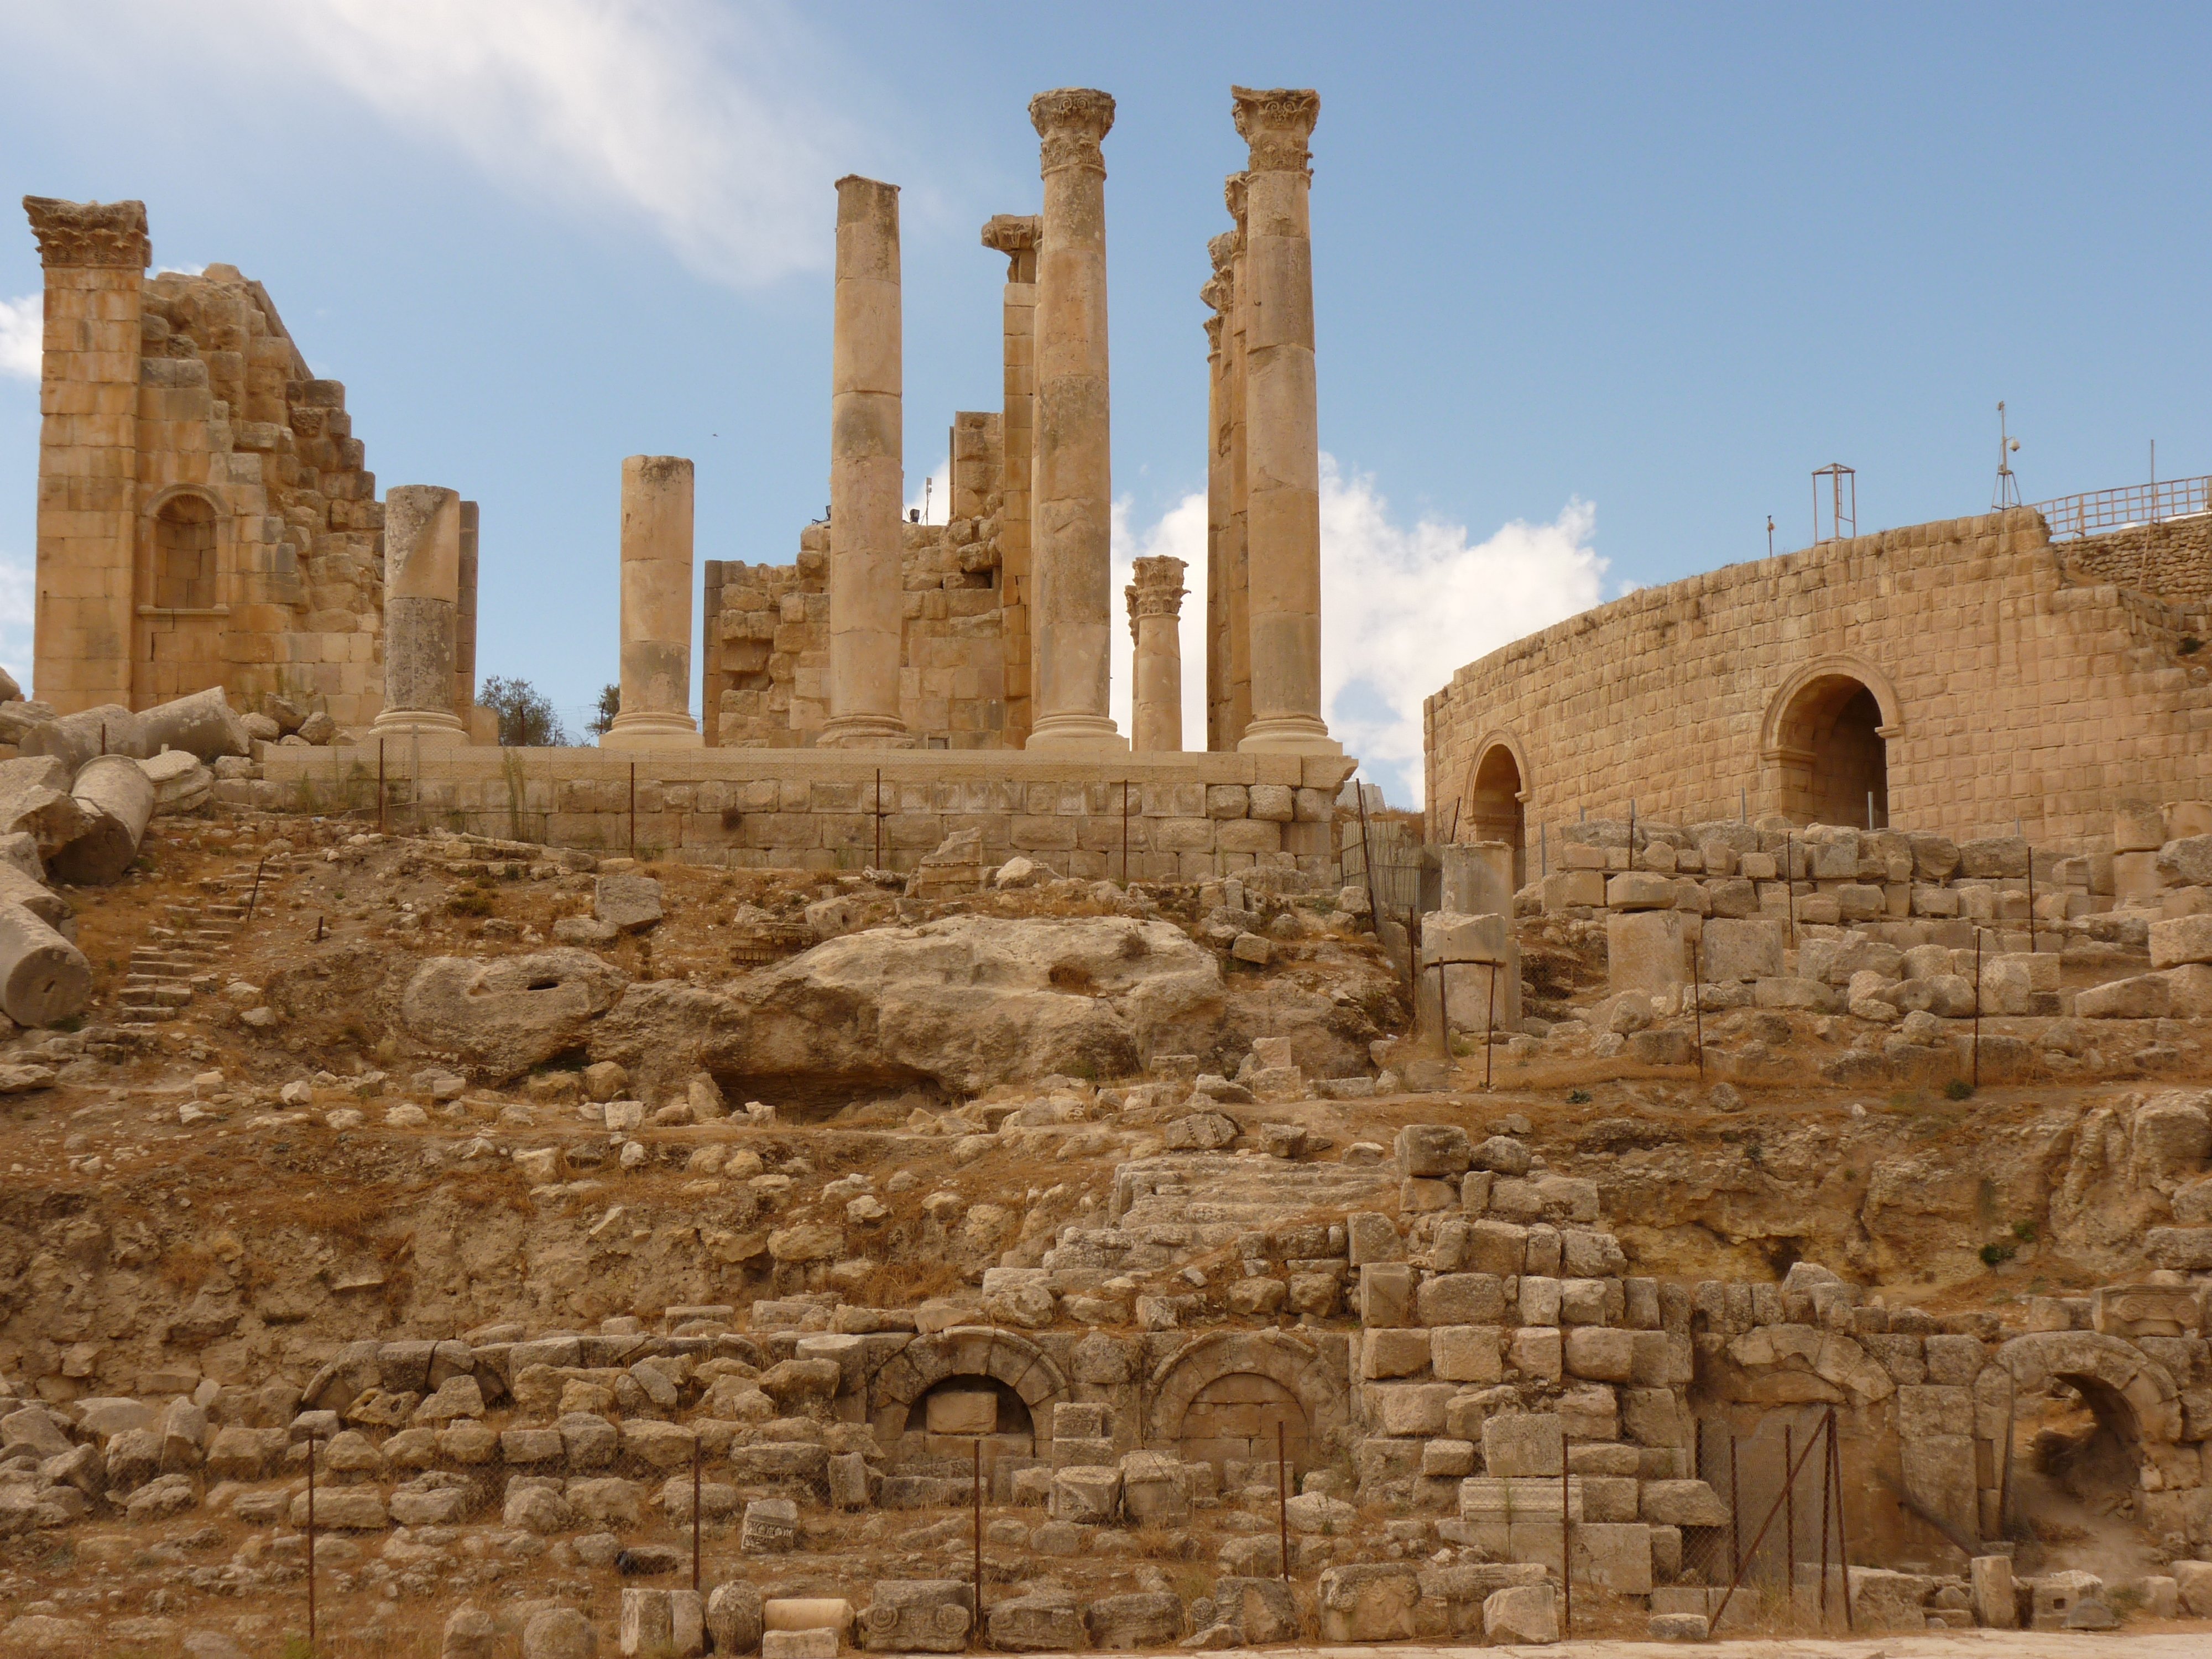
building, stone, travel, pillar, holiday, landmark, fortification, ruin, place of worship, jordan, amphitheatre, temple, ruins, history, masonry, wadi, gerasa, middle east, archaeological site, unesco world heritage site, roman temple, historic site, ancient history, temple of artemis, egyptian temple, ancient roman architecture, ancient greek temple, jerash